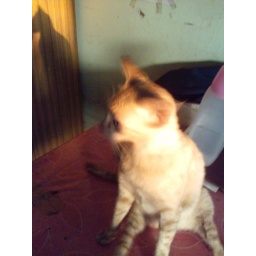
dog and cat in the vihicle road